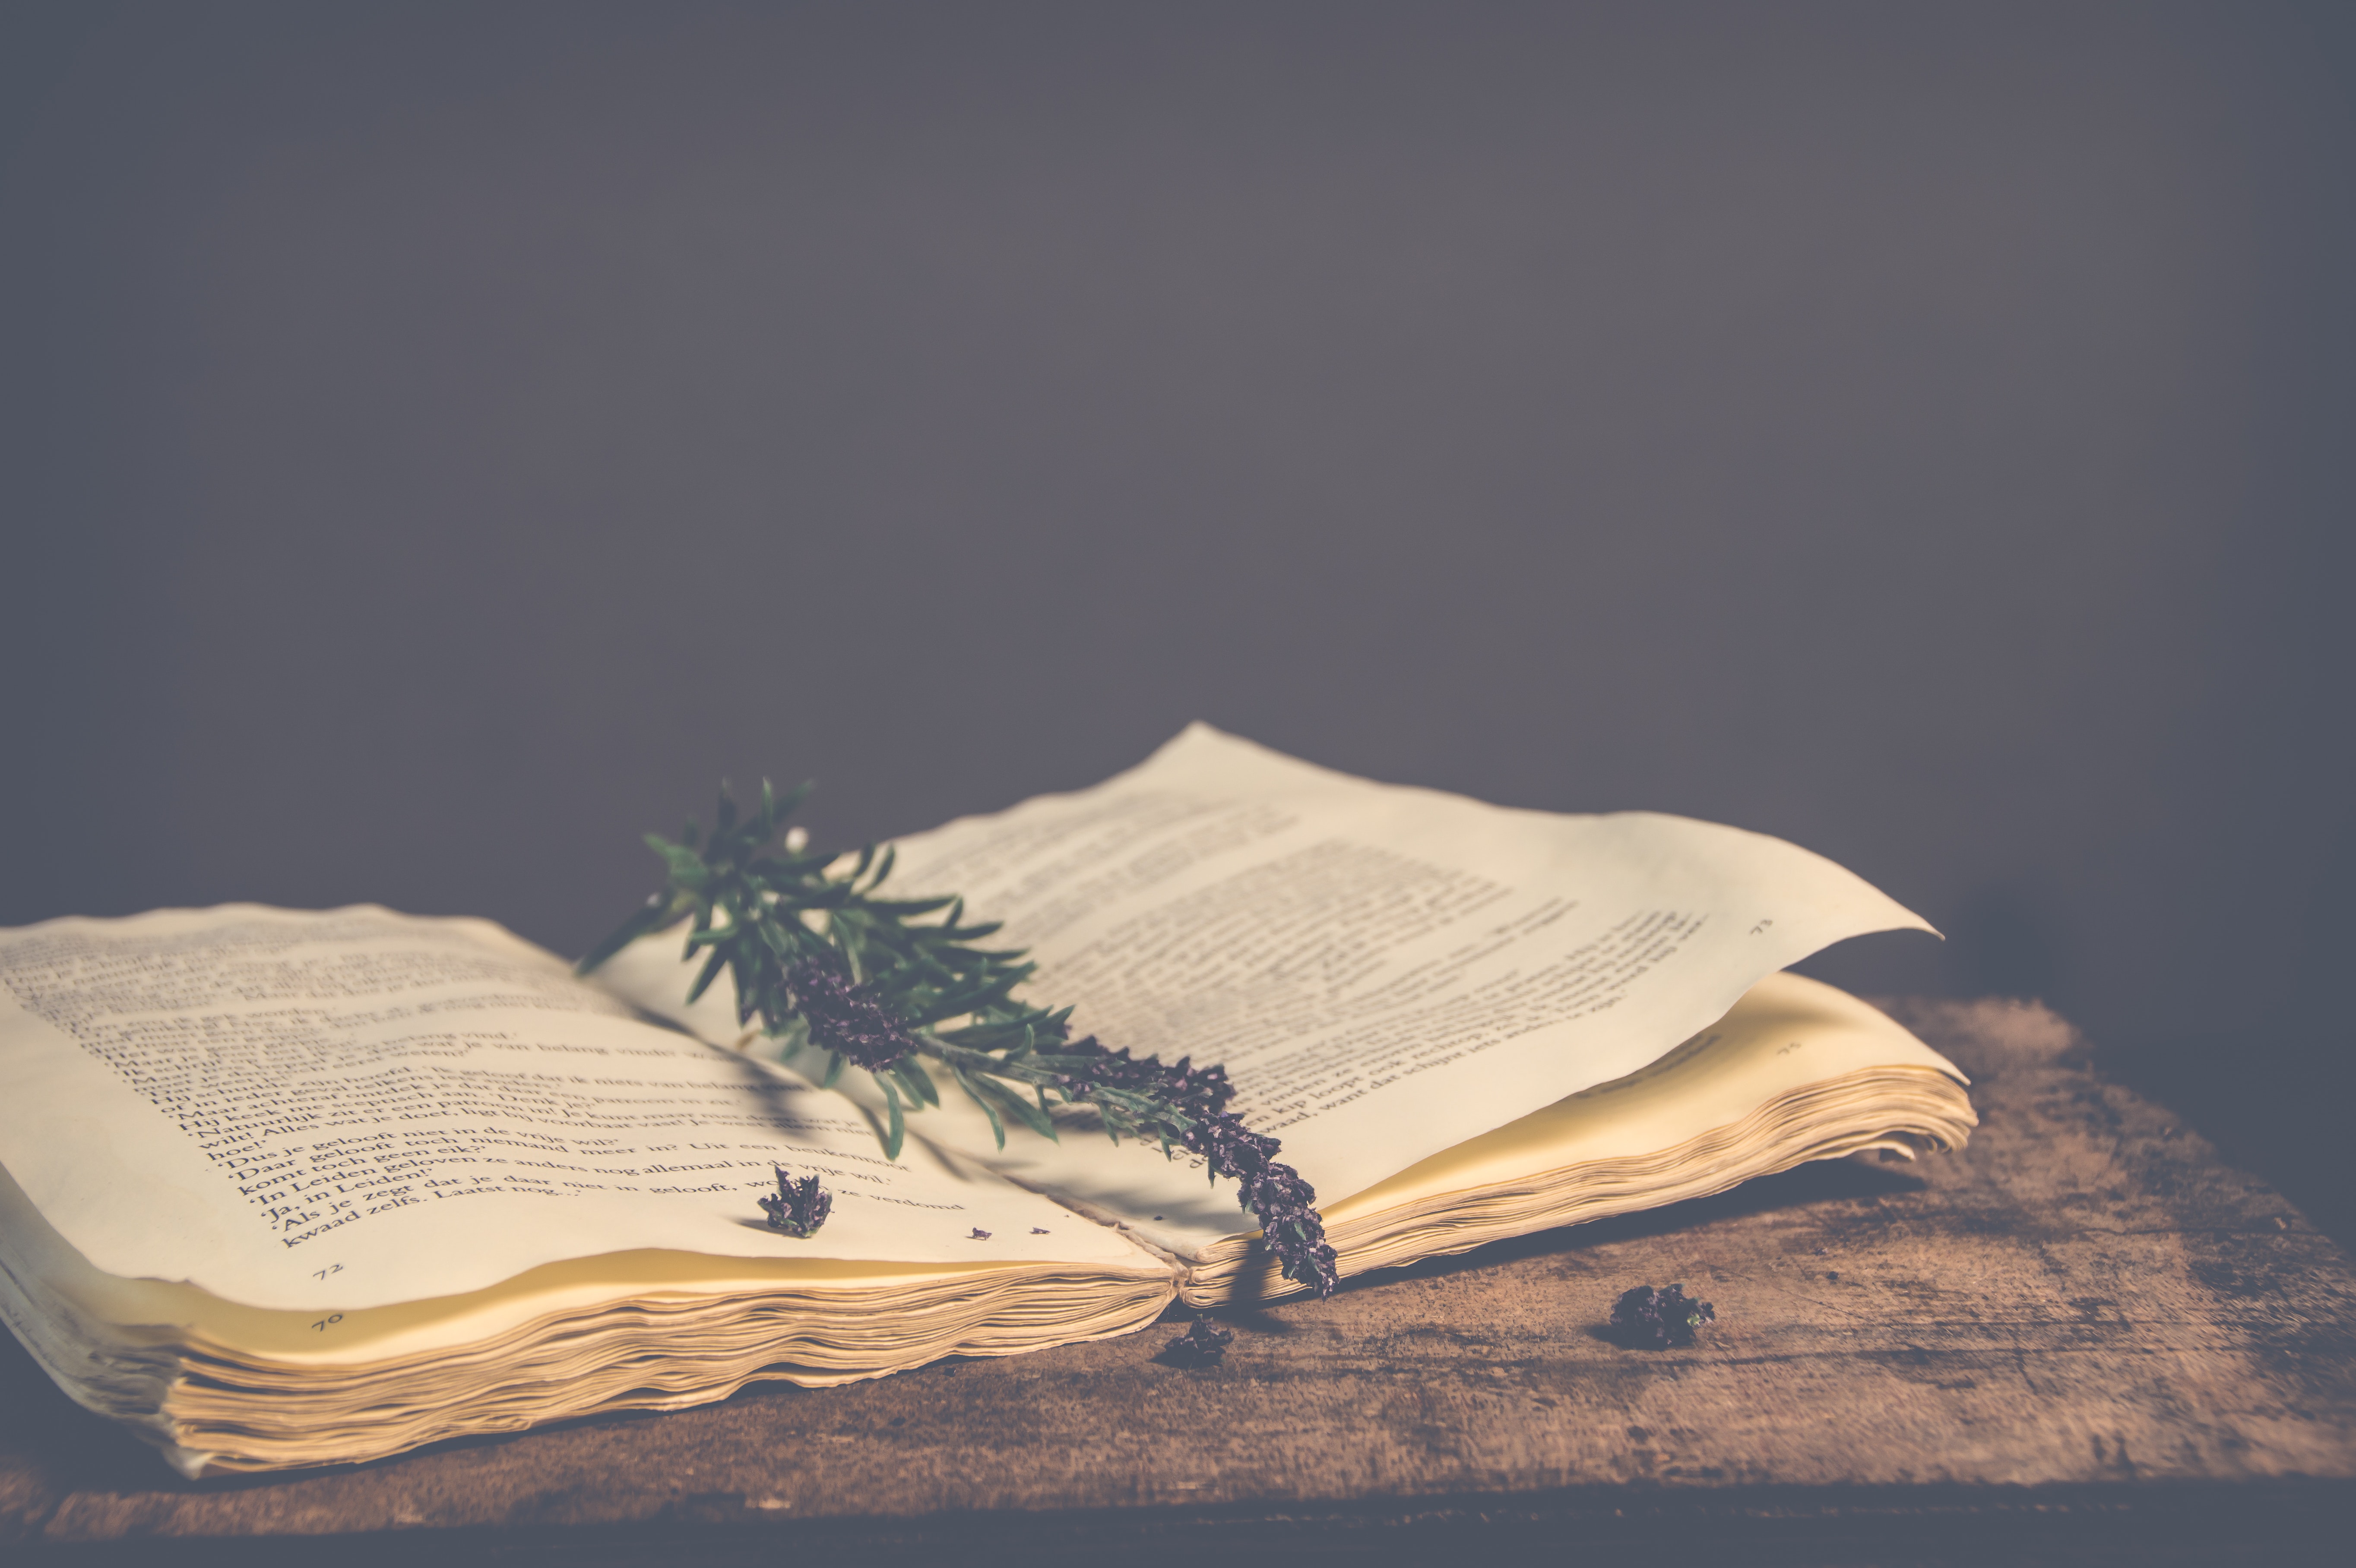
book, still life, still life photography, textile, bed sheet, cloud, room, paper, linens, publication, bed